Snow Clasico

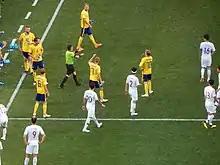
Joel Aguilar awarding a VAR-reviewed penalty to Sweden during their 2018 FIFA World Cup match against South Korea. A "La Nación" journalist was critical of Aguilar's officiating during this match because of this action

After officiating in the "Snow Clasico", Salvadoran referee Joel Aguilar is seen in a widely negative light in Costa Rica. Local media refer to him as "el árbitro de la nieve" (the snow referee), and often scrutinize his designations and nominations. AMPrensa's Esteban Fallas called both Aguilar and Walter López Castellanos "disastrous."